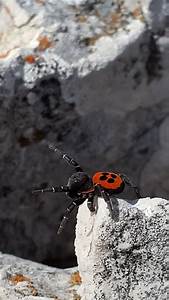
Label: spider